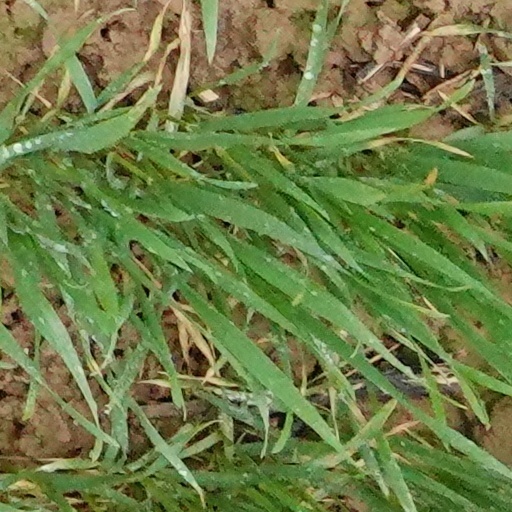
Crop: wheat